Sri Pratap College

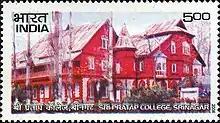
Heritage Building on a 2006 stamp of India

Established in 1905 by Annie Besant for the then ruler of Jammu and Kashmir Shri Maharaja Pratap Singh. Before Indian independence, the college was affiliated with University of Punjab and post independence Banaras Hindu University gave affiliation to S.P. college until the University of Kashmir was founded in 1956. It was established in 1905, as an intermediate college by upgrading the famous Hindu High School, Srinagar. It was the personal effort of notable British Social Reformer and educationist, Annie Besant who directed the Central Hindu College Trust, Banaras(to which it was affiliated) to appoint, Mr M.U. Moore, a noted Irish Scholar as the first principal of the institution. Beginning with a modest roll of eight students and only six teachers on its staff, in a few years' time, the college rose to the degree level in Arts by 1911 when state government took it over and renamed it as Sri Pratap College after the name of the then ruler of the state Maharaja Pratap Singh. In 1912 the college was affiliated to the University of Punjab, Lahore with the state patronage available to it by virtue of which the growth of S.P College received a notable fillip. Ever since, the development of the college has been a steady process through the entire span of the 20th century.